India Gate

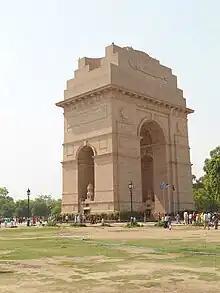
Angled view

Ten years after the foundation stone's laying on 12 February 1931, the memorial was inaugurated by Lord Irwin, who, on the occasion, said "those who after us shall look upon this monument may learn in pondering its purpose something of that sacrifice and service which the names upon its walls record." In the decade between the laying of foundation stone of the memorial and its inauguration, the rail-line was shifted to run along the Yamuna River, and the New Delhi Railway Station was opened in 1926.